Russia under Vladimir Putin

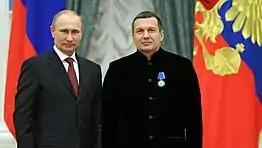
Putin's propagandist Vladimir Solovyov

On 7 April 2022, Russia was suspended from the United Nations Human Rights Council over reports of "gross and systematic violations and abuses of human rights" after 93 members voted in favor.